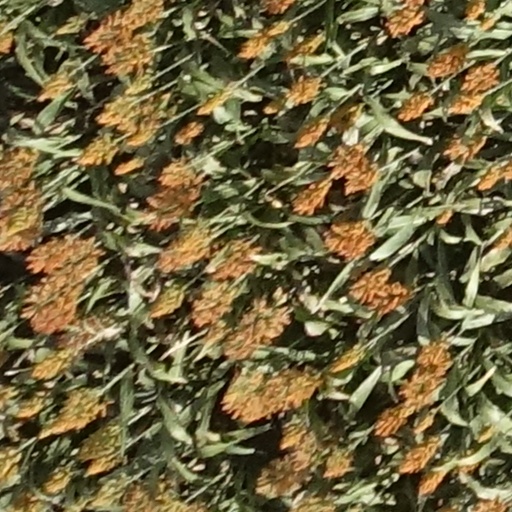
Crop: sorghum